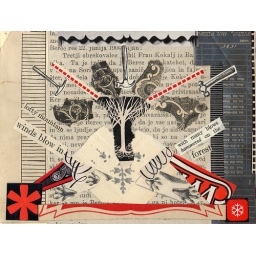
When the ice clouds piled up in the sky